Lookout Mountain (Colorado)

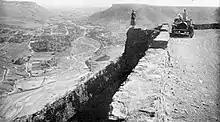
Lookout Mountain, 1917

Downtown Denver, 12 miles to the east, can be seen clearly from the mountain. It is known for its natural scenery and has played a major role in area recreation, transportation, water supply and telecommunications. The summit is famous as the gravesite of William Frederick "Buffalo Bill" Cody and has several sites listed on the National Register of Historic Places. Its earliest known inhabitants were the Ute tribe of American Indians, who used the mountain as a lookout point upon the surrounding region.